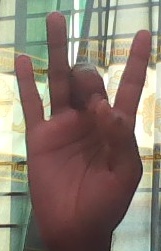
ASL sign: 8